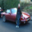
Label: automobile